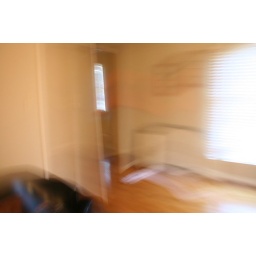
running through the house snapping pictures to show the mobility provided by the figure eight floor plan